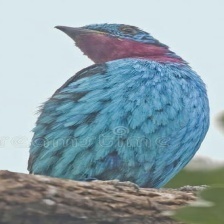
Species: SPANGLED COTINGA
Scientific name: COTINGA CAYANA